Netley Abbey

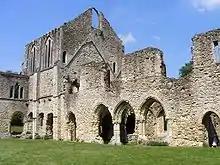
The cloister showing the south transept of the church and the east range. The triple arches in the centre formed the entrance to the chapter house. The two second floor windows, with three tall lights each, are partially modern reconstructions.

The east range, which was started at the same time as the church and probably took about 10 years to build, contained many of the abbey's most important rooms. The vaulted library and sacristy were on the ground floor, adjacent to the church. To the south was the chapter house, where the deliberations of the abbey took place and the monks met to transact business and to listen to a daily reading of a chapter of the Rule of St Benedict. At Netley this was a magnificent apartment divided into three aisles with vaults springing from four columns; a stone bench ran around the walls for the monks to sit on, and the abbot's throne was in the centre of the east wall. The entrance to the chapter house from the cloister is via an elaborately moulded arched doorway, flanked on each side by a window of similar size. The windows had sills and columns of Purbeck Marble, the whole forming an impressive composition appropriate to the second most important space in the abbey after the church. The windows on either side of the door would have been unglazed, so as to allow representatives of the laybrothers (who were not members of chapter) to listen to debates. The chapter house was also the site of some tombs, traditionally those of the abbots of a monastery. When the room was excavated, archaeologists discovered scattered human remains and evidence of graves beneath the medieval floor level, indicating that a number of burials.